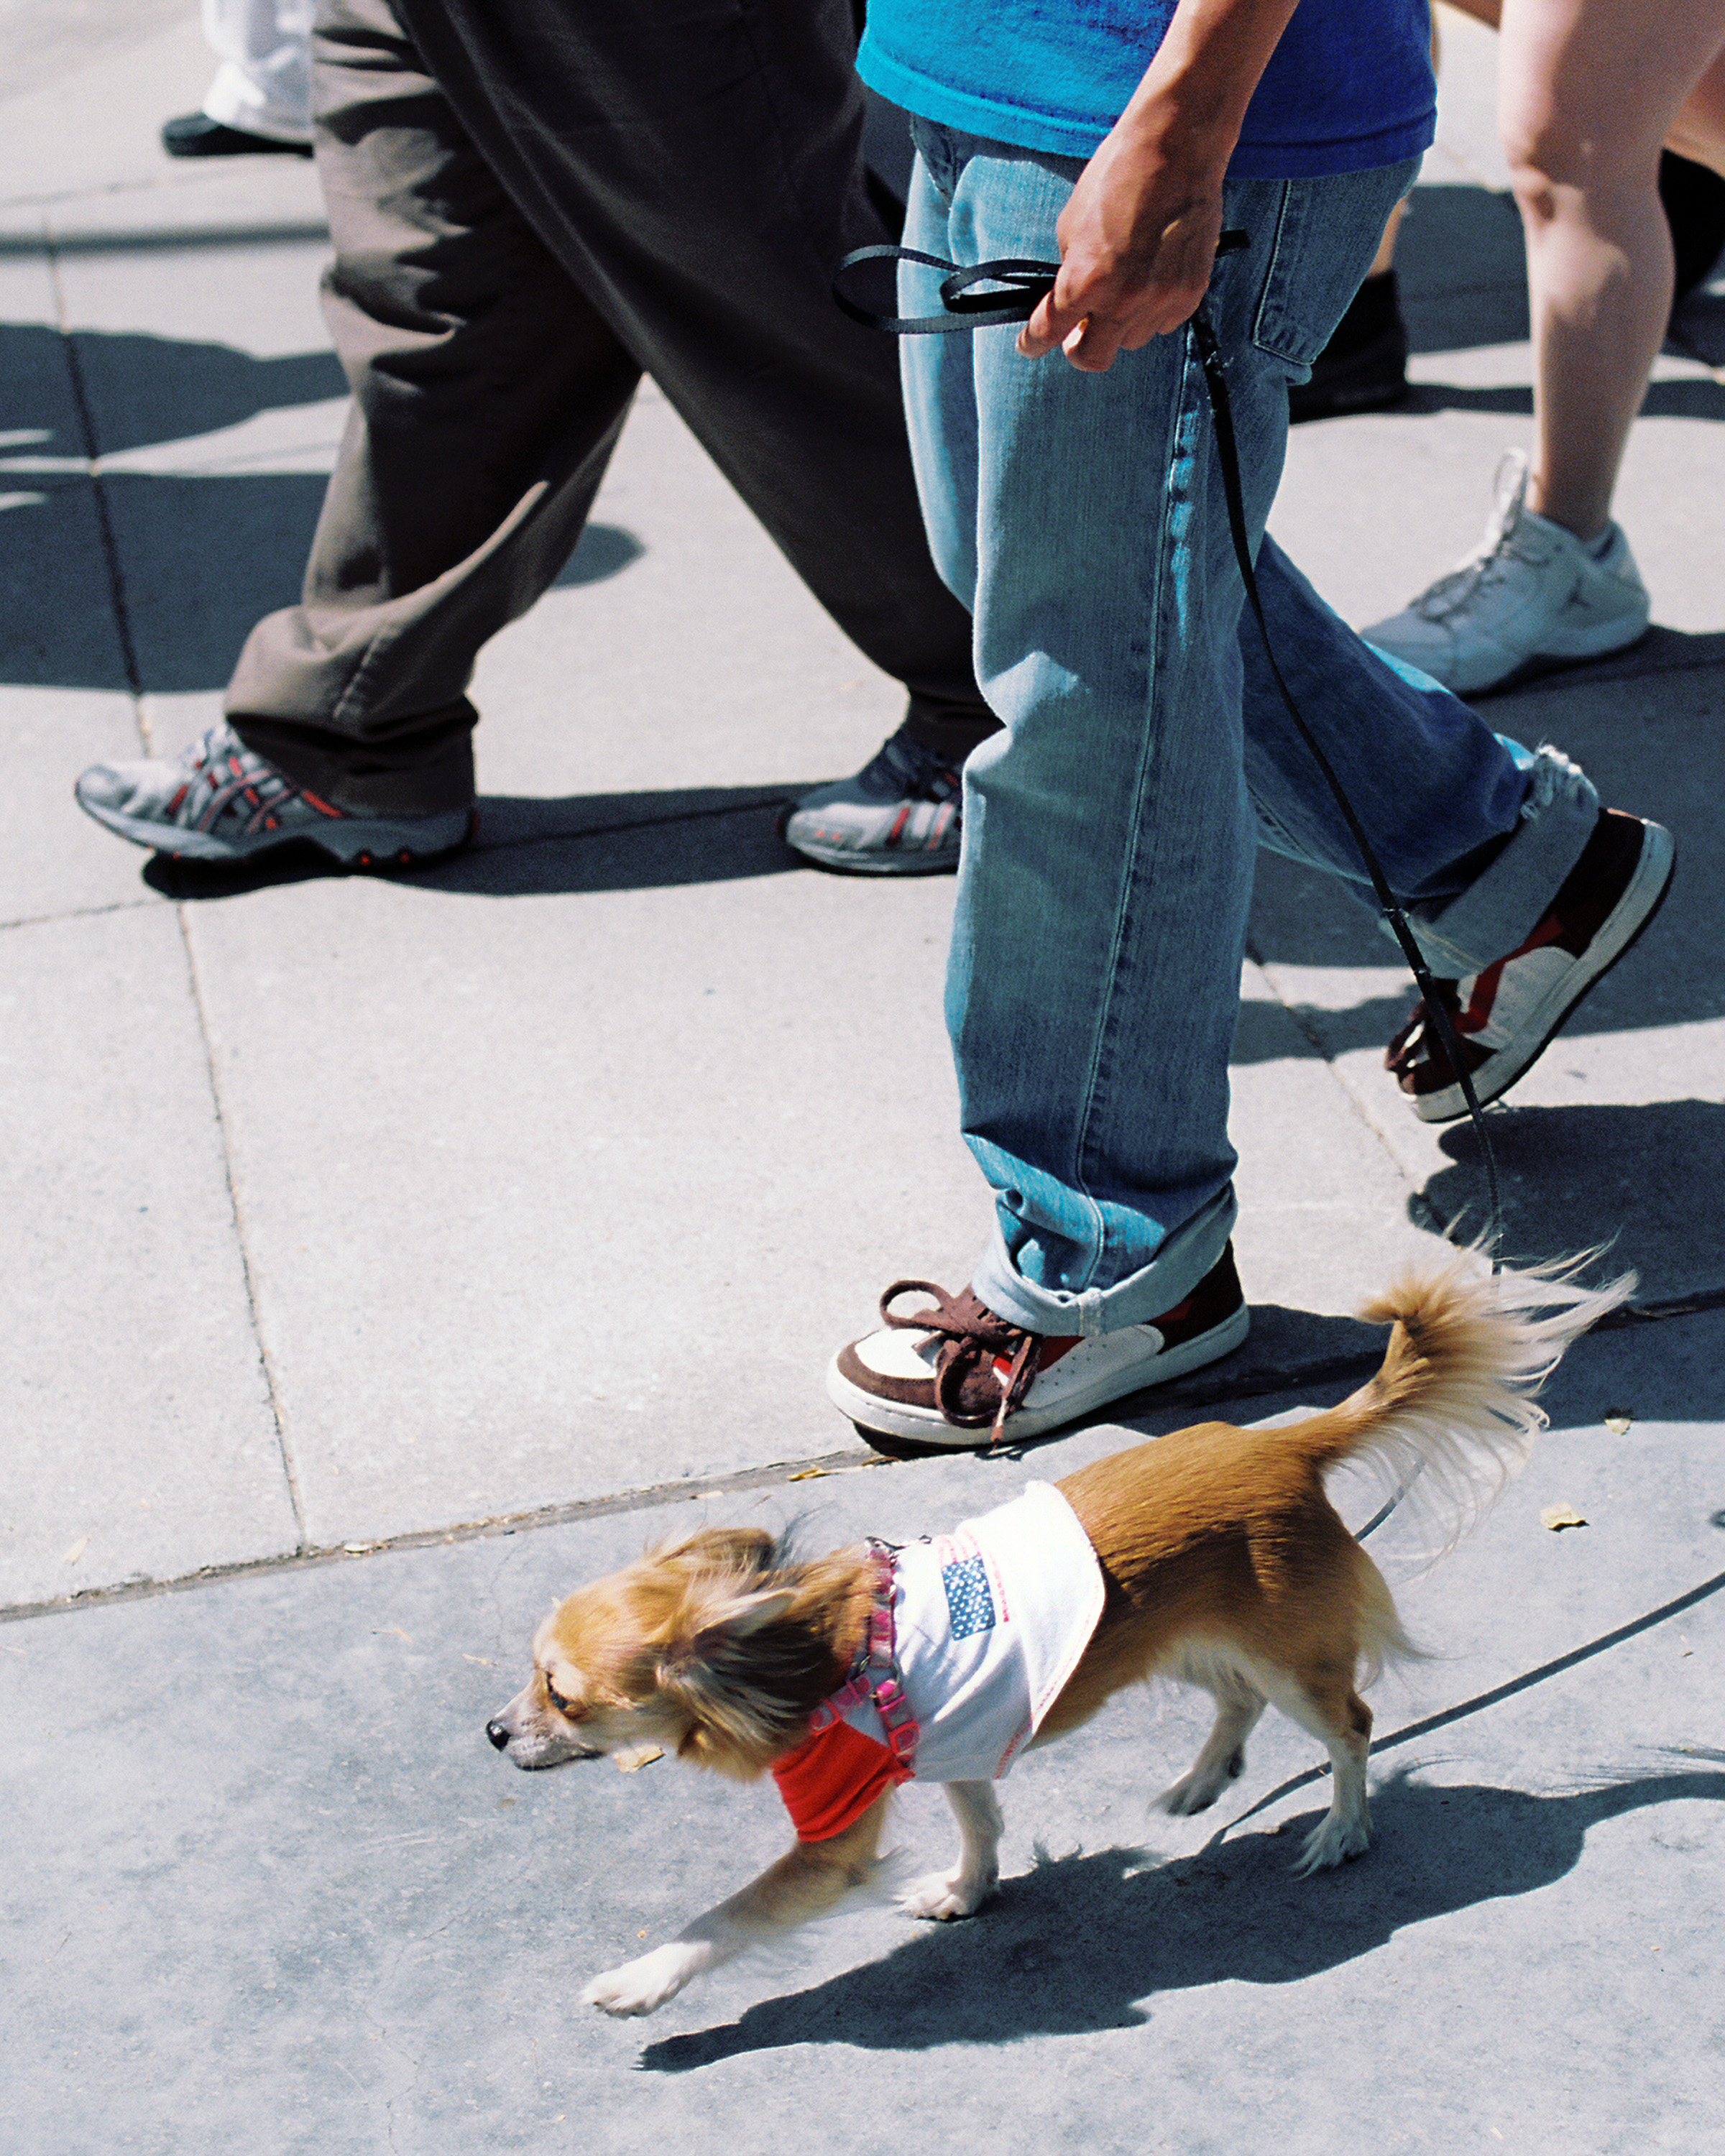
dog, male, nikon, kodak, f3, ektar100, dog walking, dog like mammal